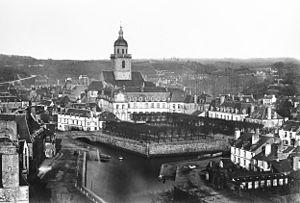
L'Abbaye Sainte-Croix de Quimperlé avant son effondrement en 1862.
L'abbaye Sainte-Croix est une ancienne abbaye bénédictine située dans la ville de Quimperlé, dans le département français du Finistère en région Bretagne.